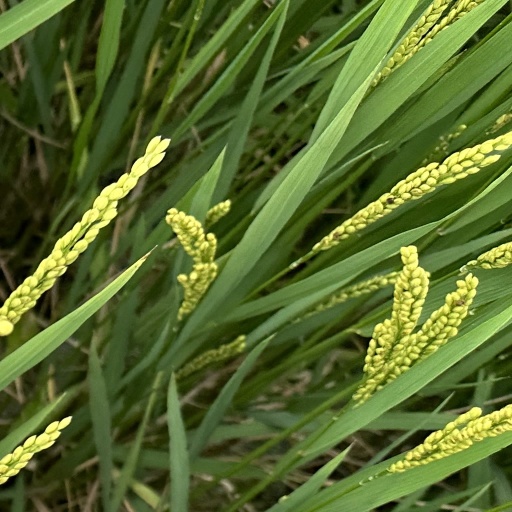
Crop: rice